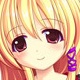
Portrait style: Anime Portrait